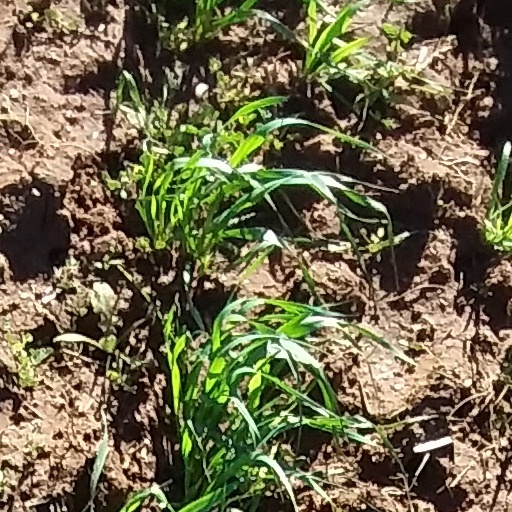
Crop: wheat